Clockenflap

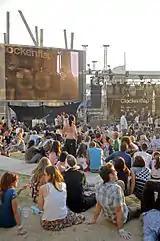
Clockenflap in 2008

The first Clockenflap festival was held on Saturday 12 January 2008 at Cyberport. Some 1,500 people attended.